National Council of the Congregational Churches of the United States

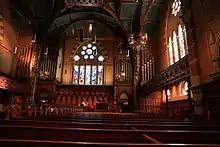
Interior of Old South Church in Boston, built in 1873

The Congregational churches adhered to congregational polity where local congregations remained legally autonomous and independent. Congregations managed their own internal affairs through church meetings where all church members were entitled to vote. The church meeting elected the congregation's minister and deacons.